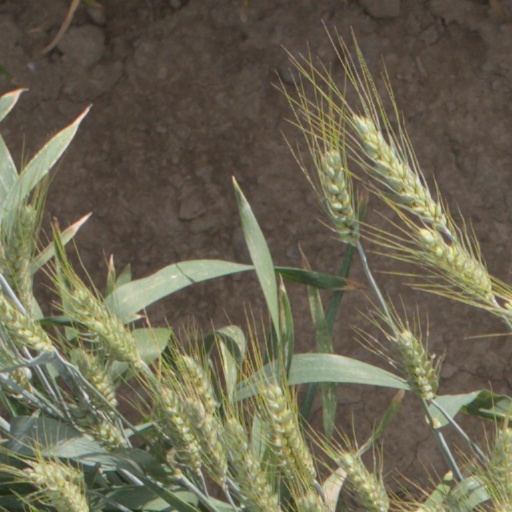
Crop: wheat